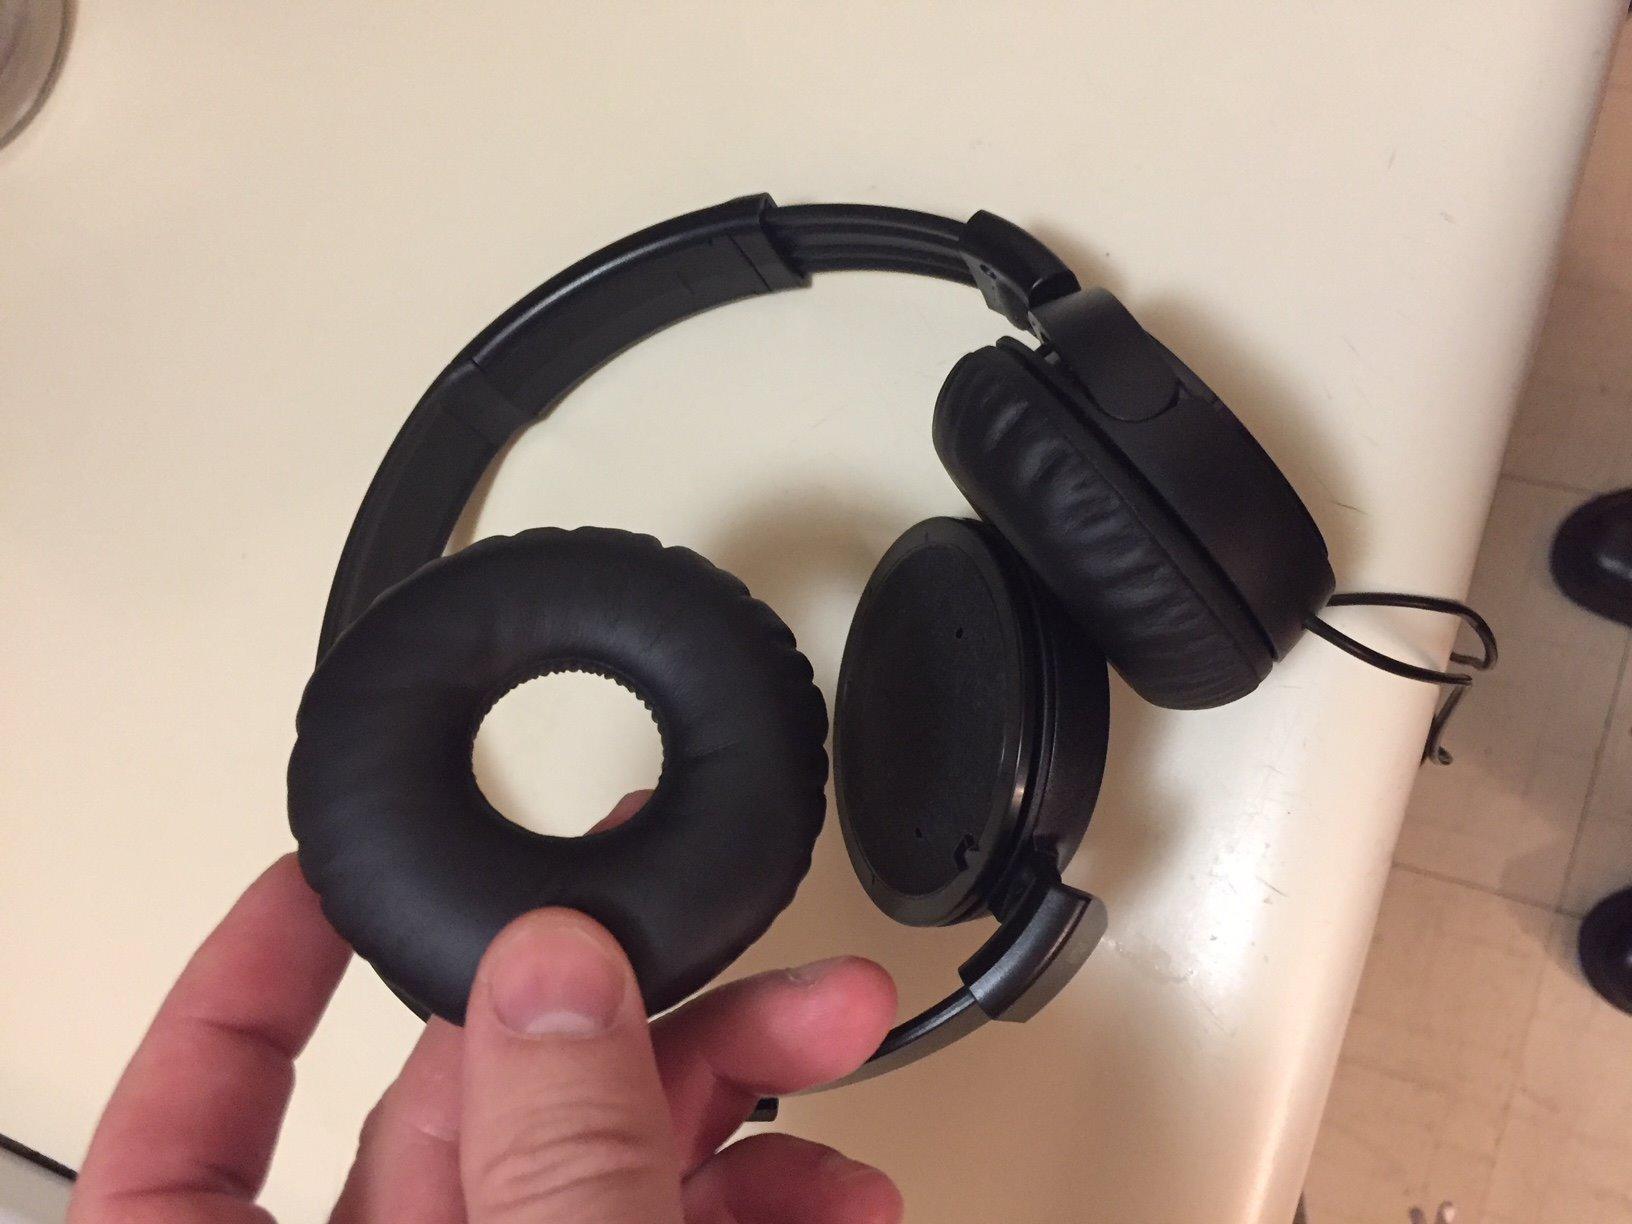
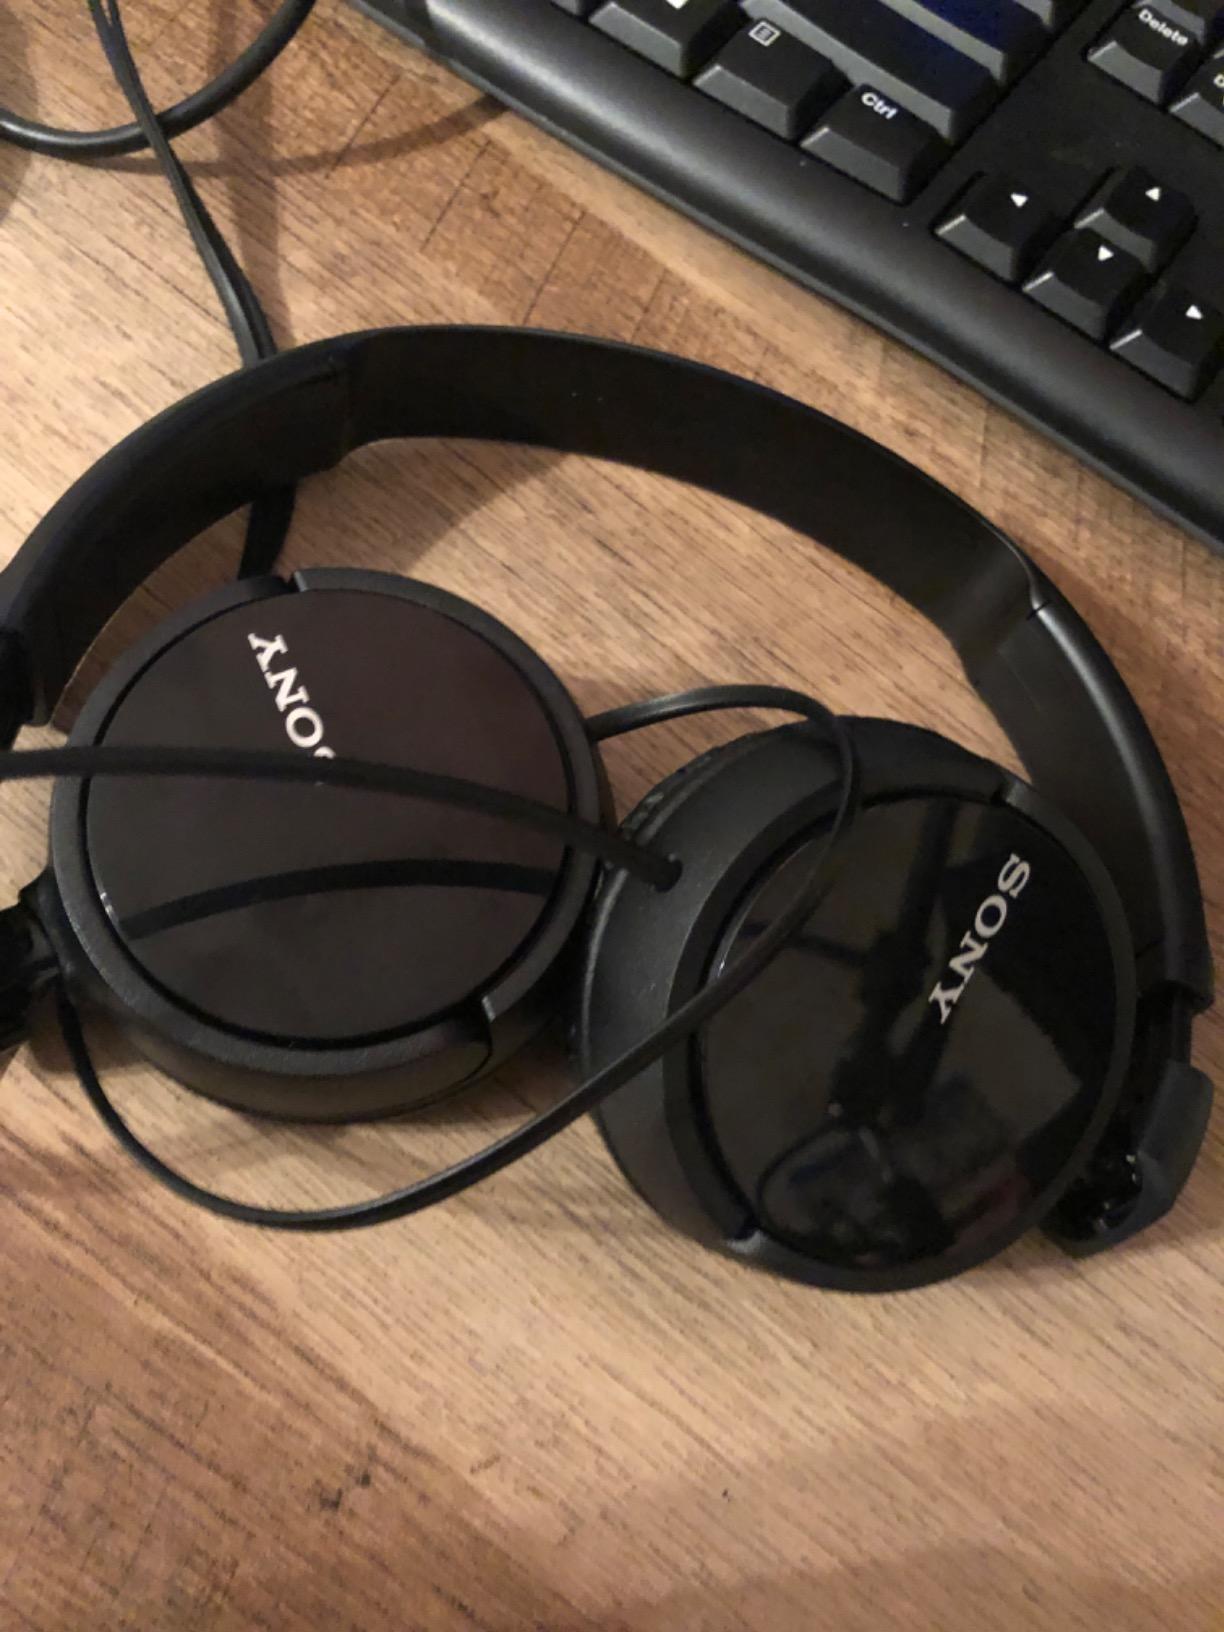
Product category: headphones
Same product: yes